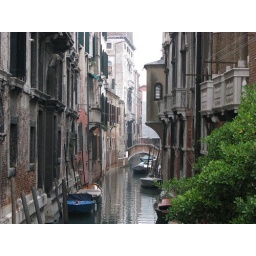
The little blue boat in this picture is alegedly one belonging to Francesco da Mosto, famous resident in Venice.